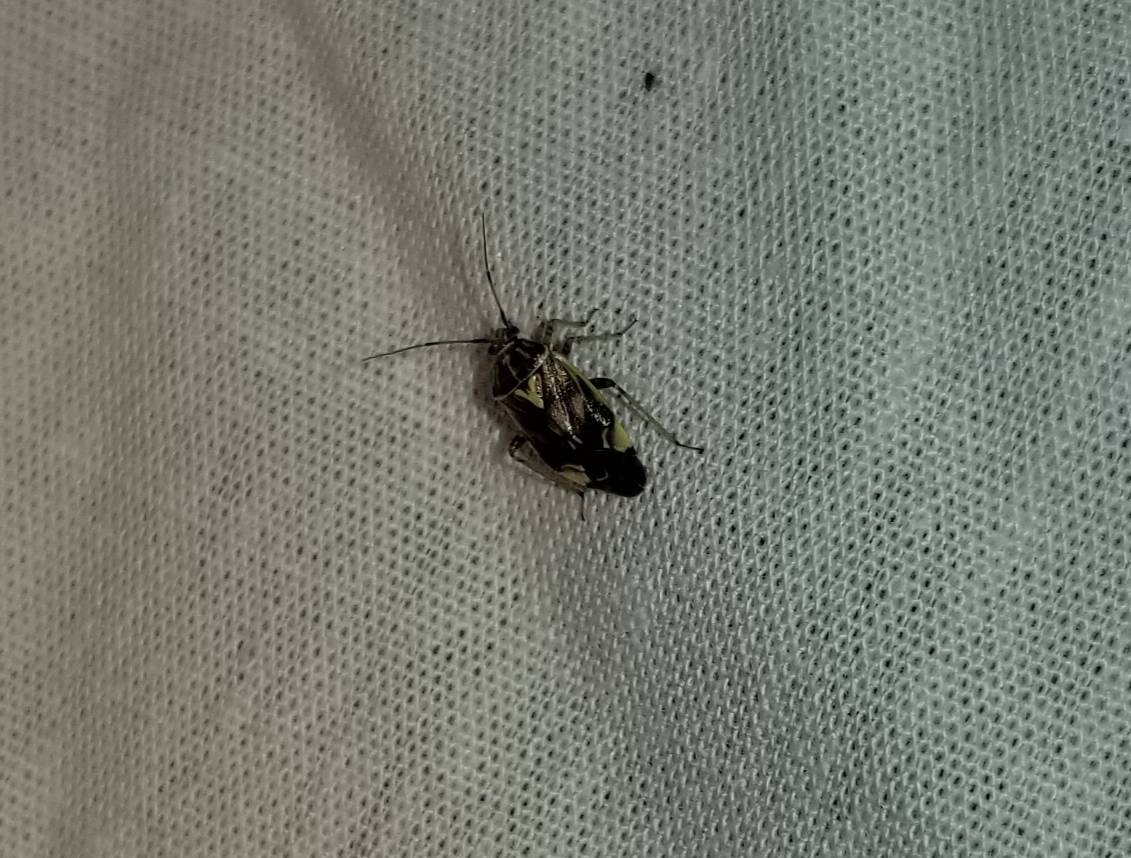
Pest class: lygus_bug